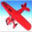
Label: airplane